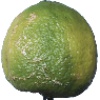
Label: limes